Max Herre

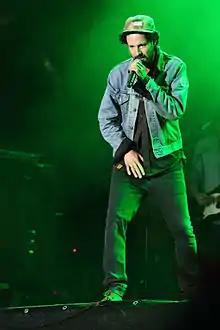
Herre performing in 2013

In September 2004, Herre released his debut eponymous solo album, "Max Herre", a collection of songs in a variety of genres in addition to hip hop, including soul, reggae, and rock. The album was a commercial success. In April 2006, Herre, Joy Denalane, Götz Gottschalk, and Sophie Raml formed a new record label named Nesola.